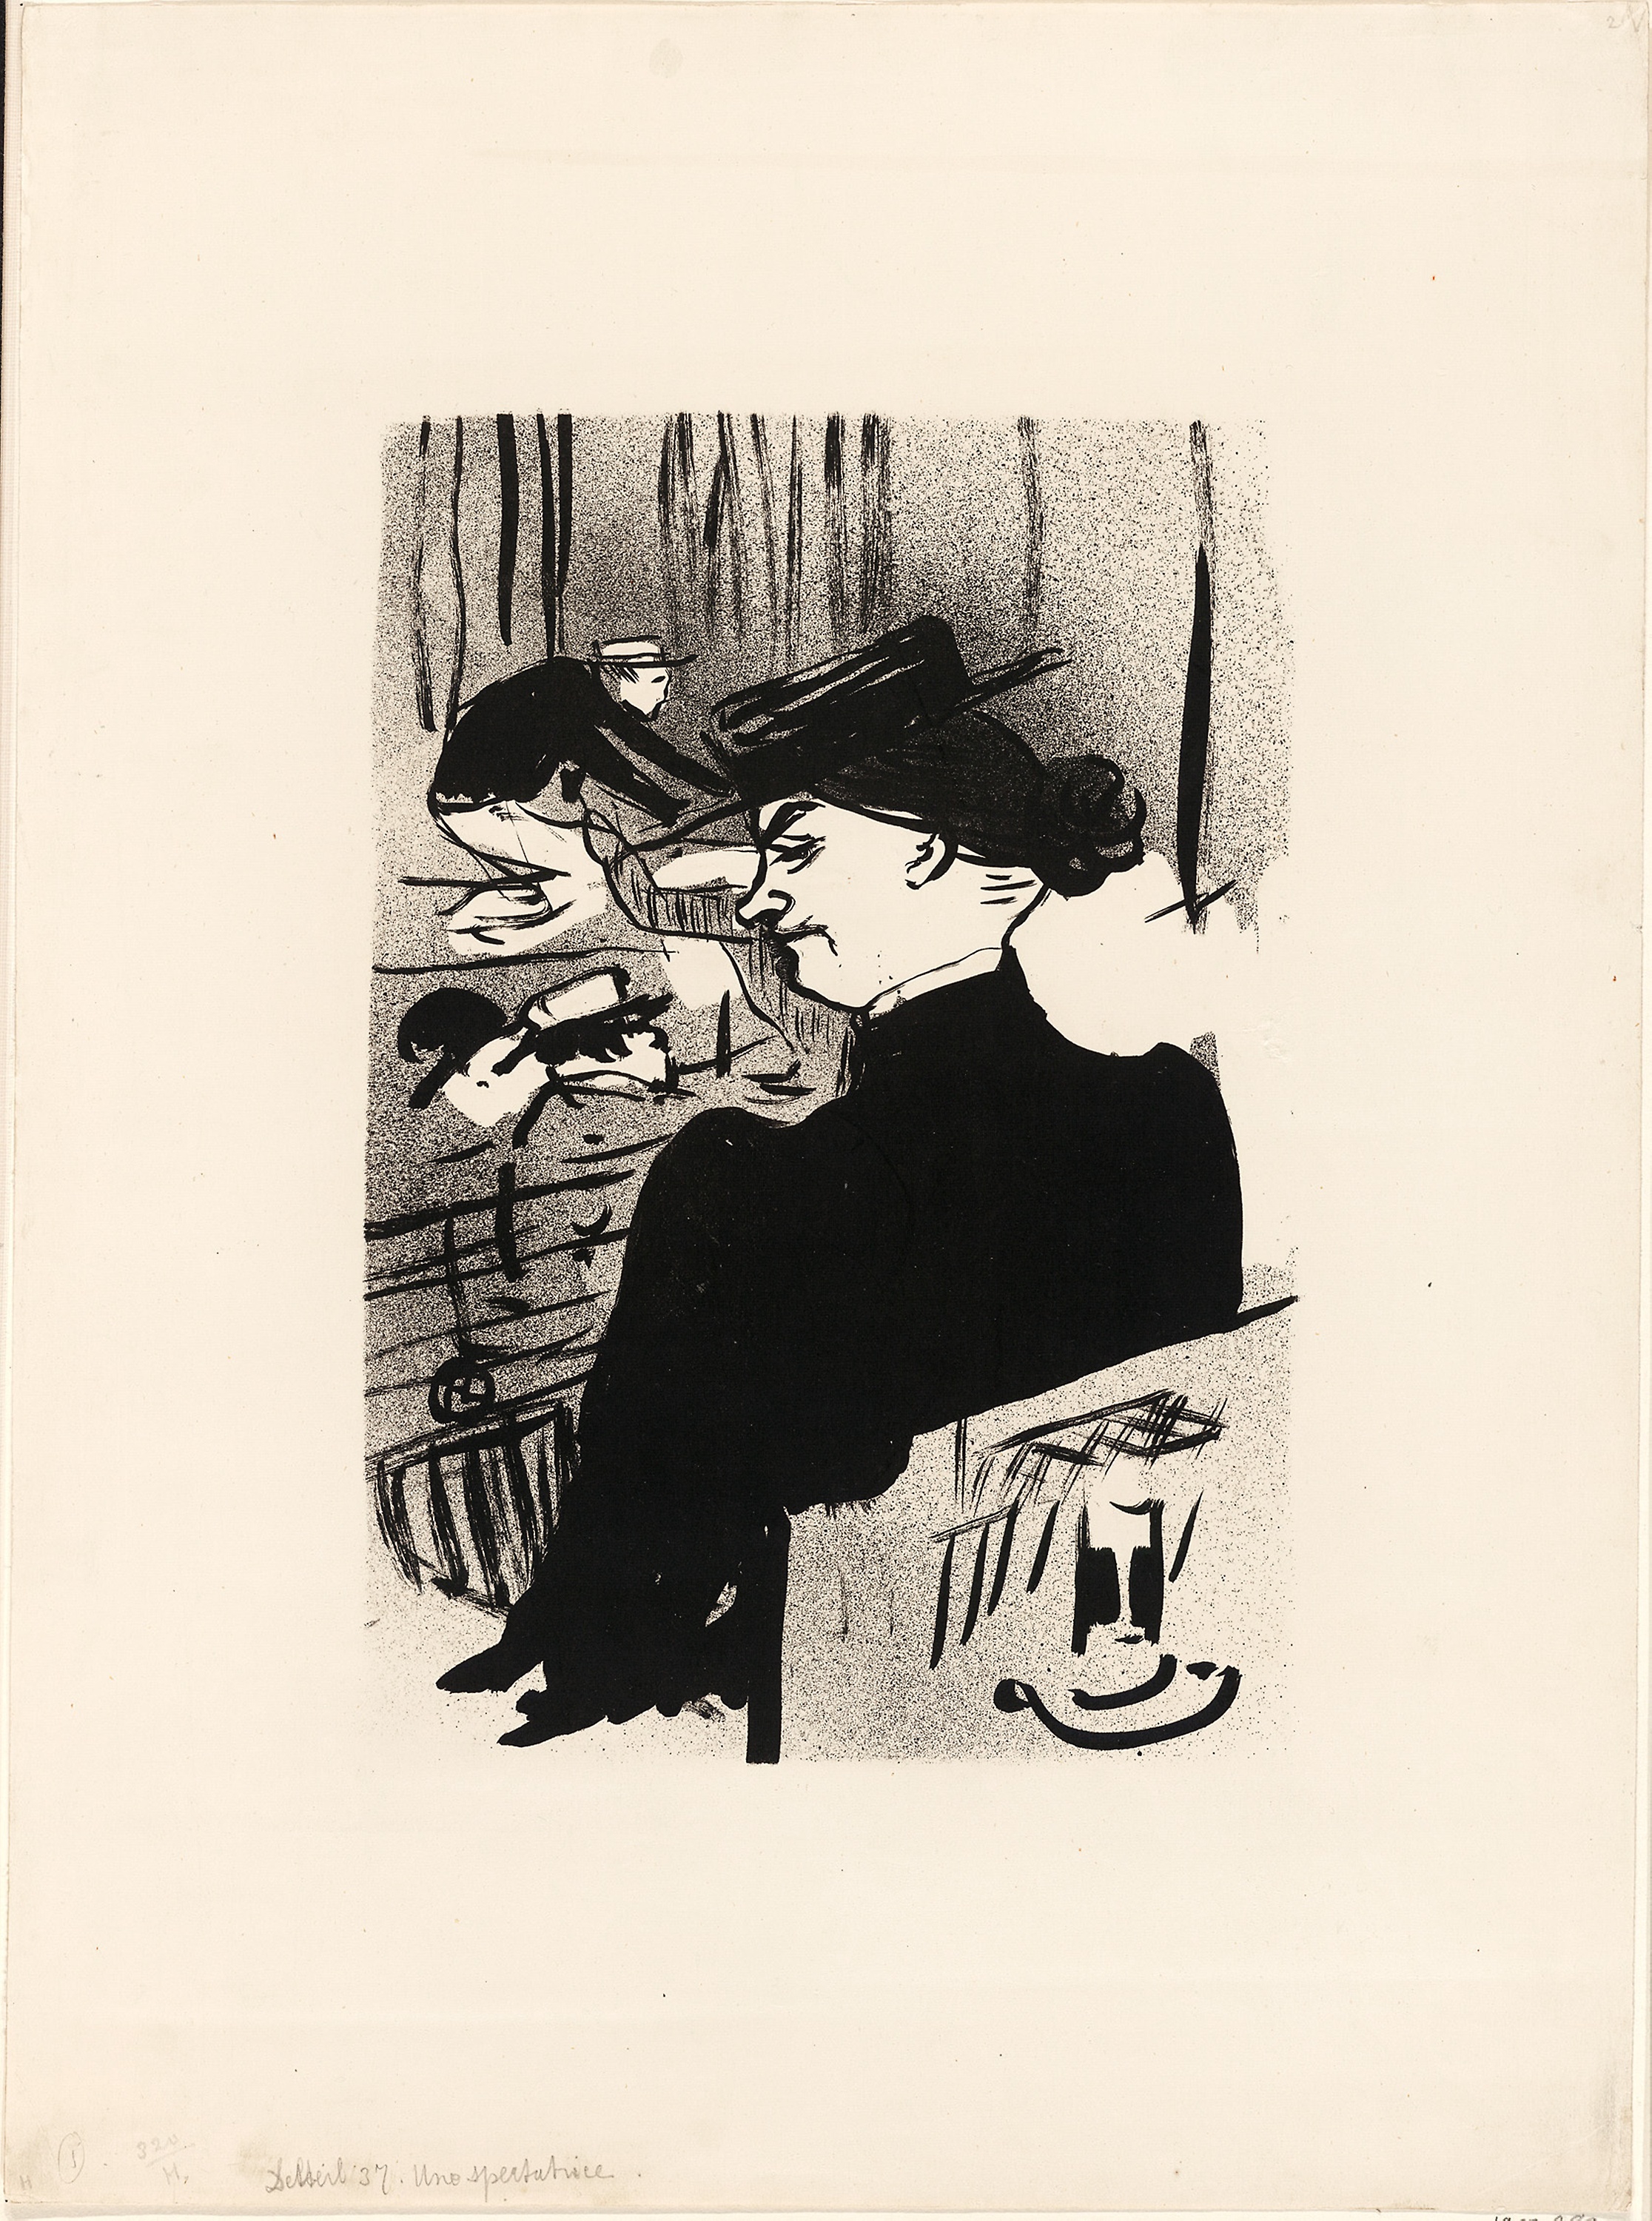
art, poster, illustration, black and white, font, stencil, visual arts, printmaking, modern art, artwork, human behavior, drawing, vintage clothing